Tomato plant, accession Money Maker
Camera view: vertical (180 deg); turntable rotation: 90 degrees
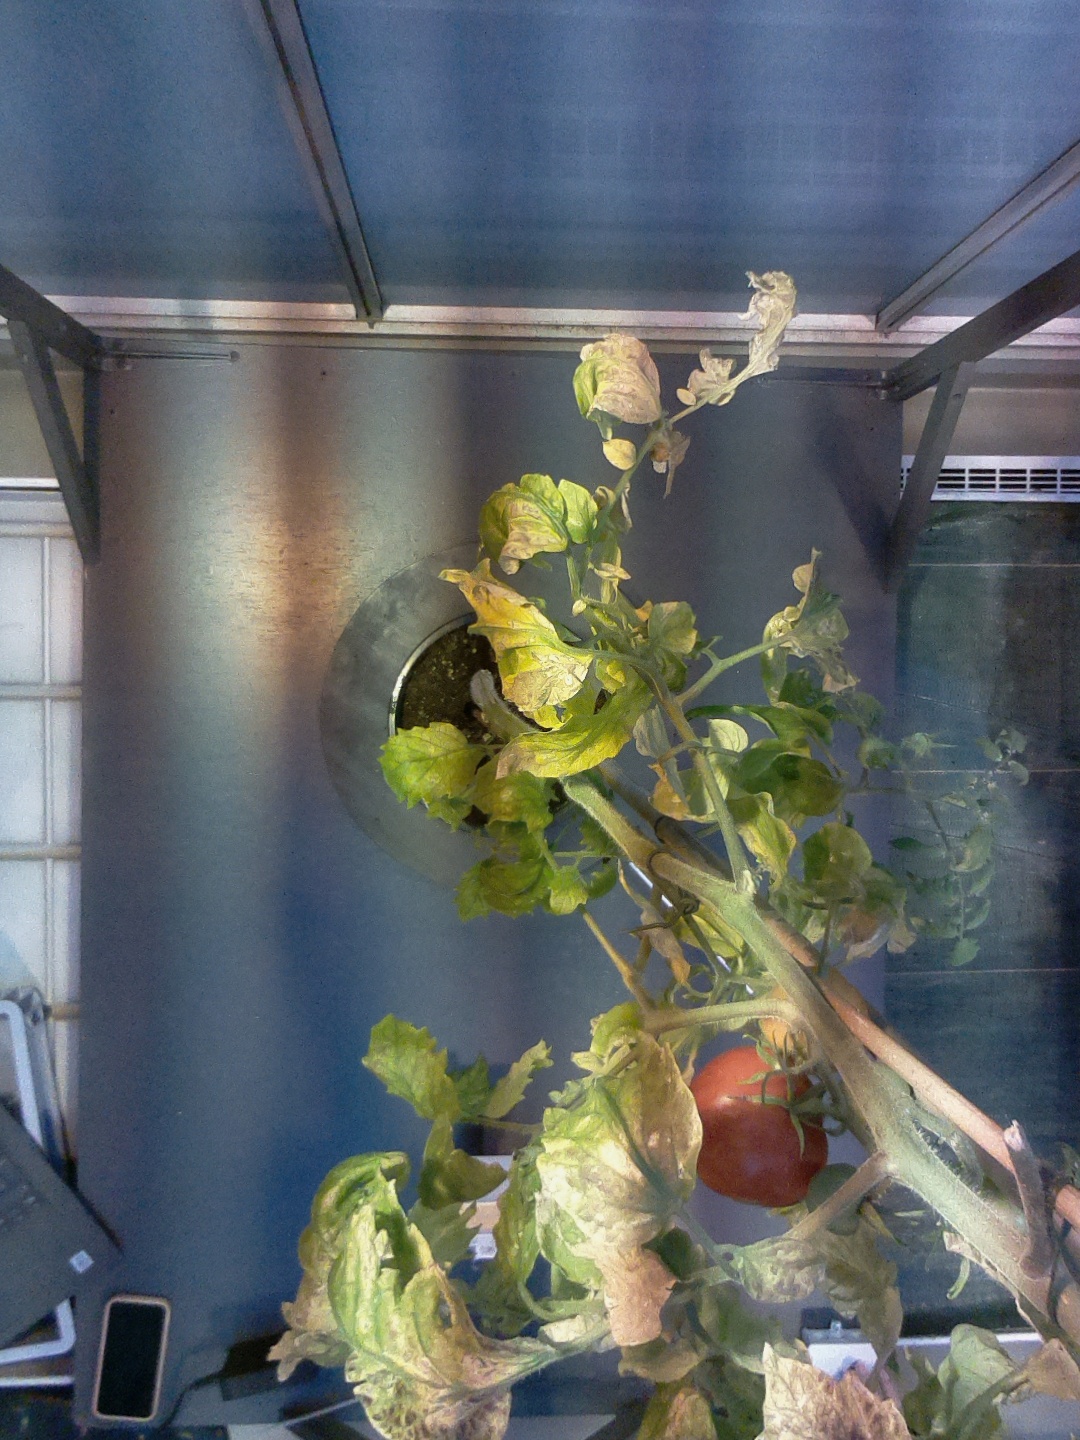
BBCH growth stage 89: 90%-100% of fruits show typical fully ripe color